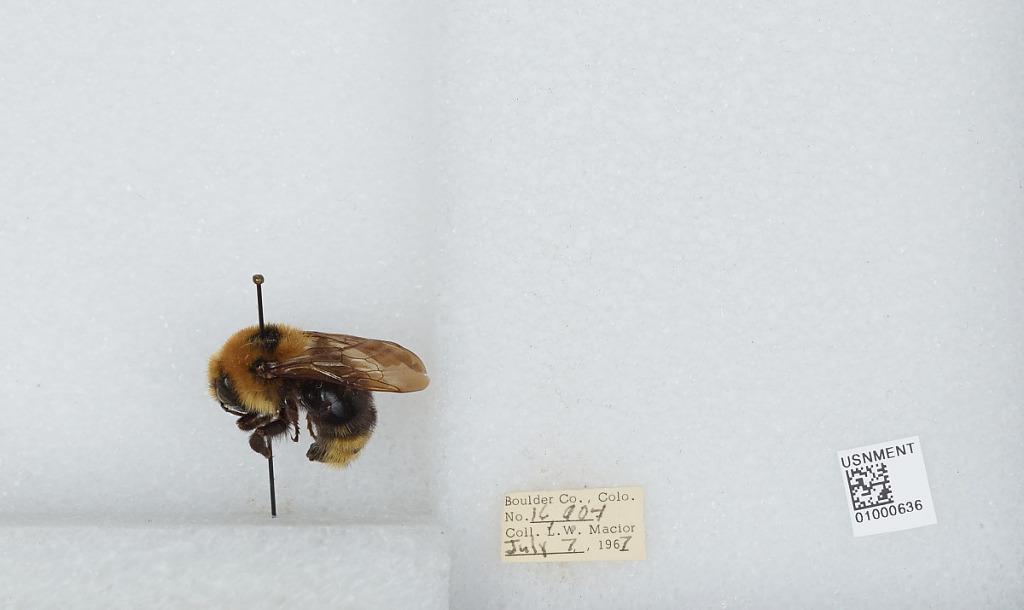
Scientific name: Bombus (Psithyrus) insularis (Smith)
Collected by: L. Macior
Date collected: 1967-7-7
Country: United States
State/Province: Colorado
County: Boulder
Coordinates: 40.015, -105.27